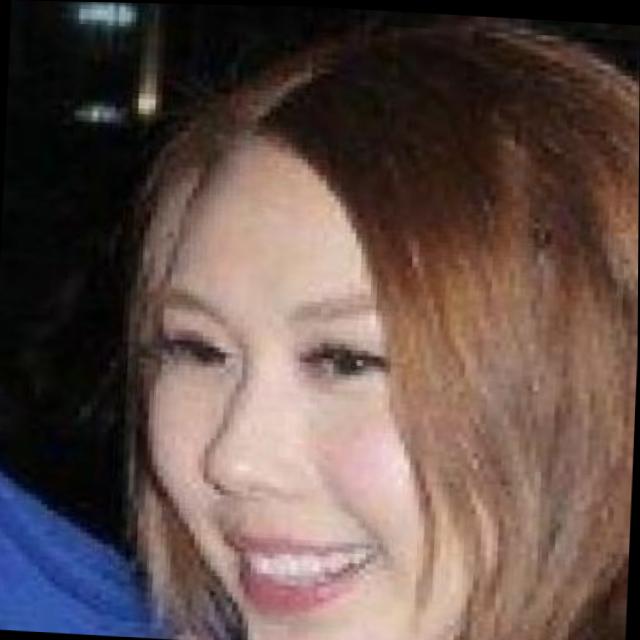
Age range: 21-44